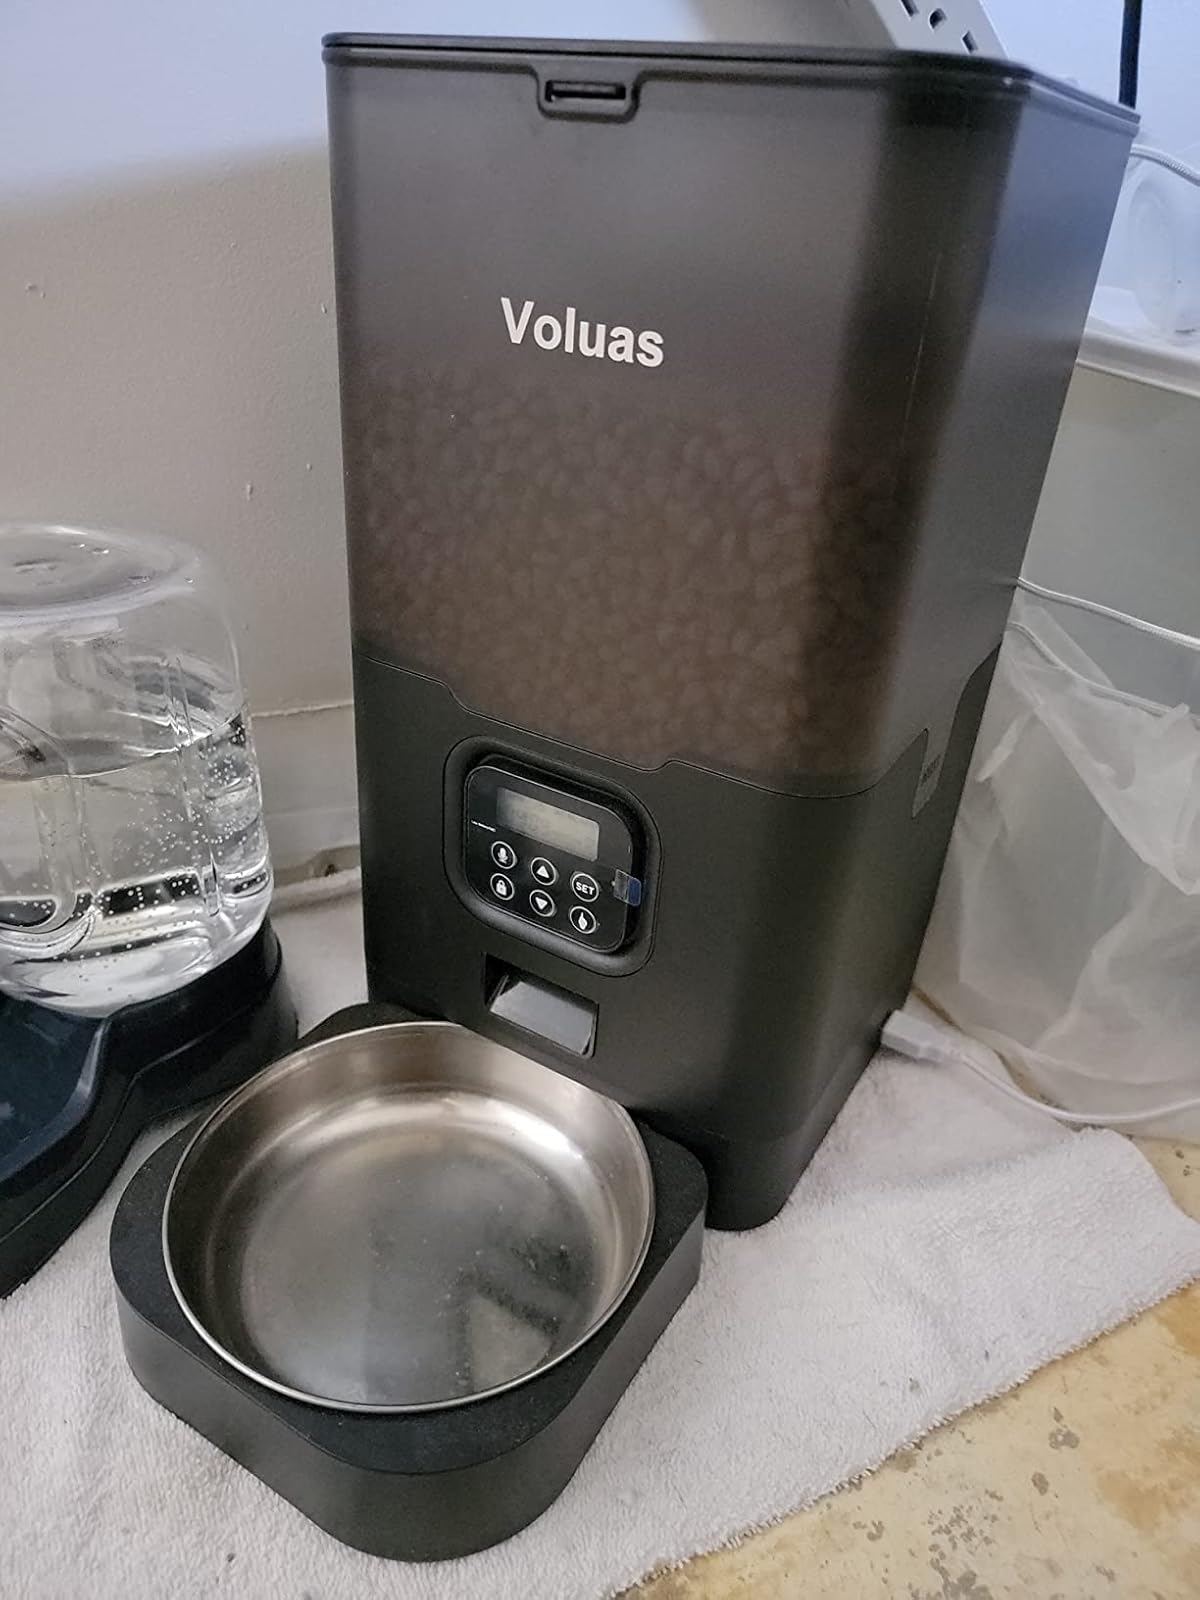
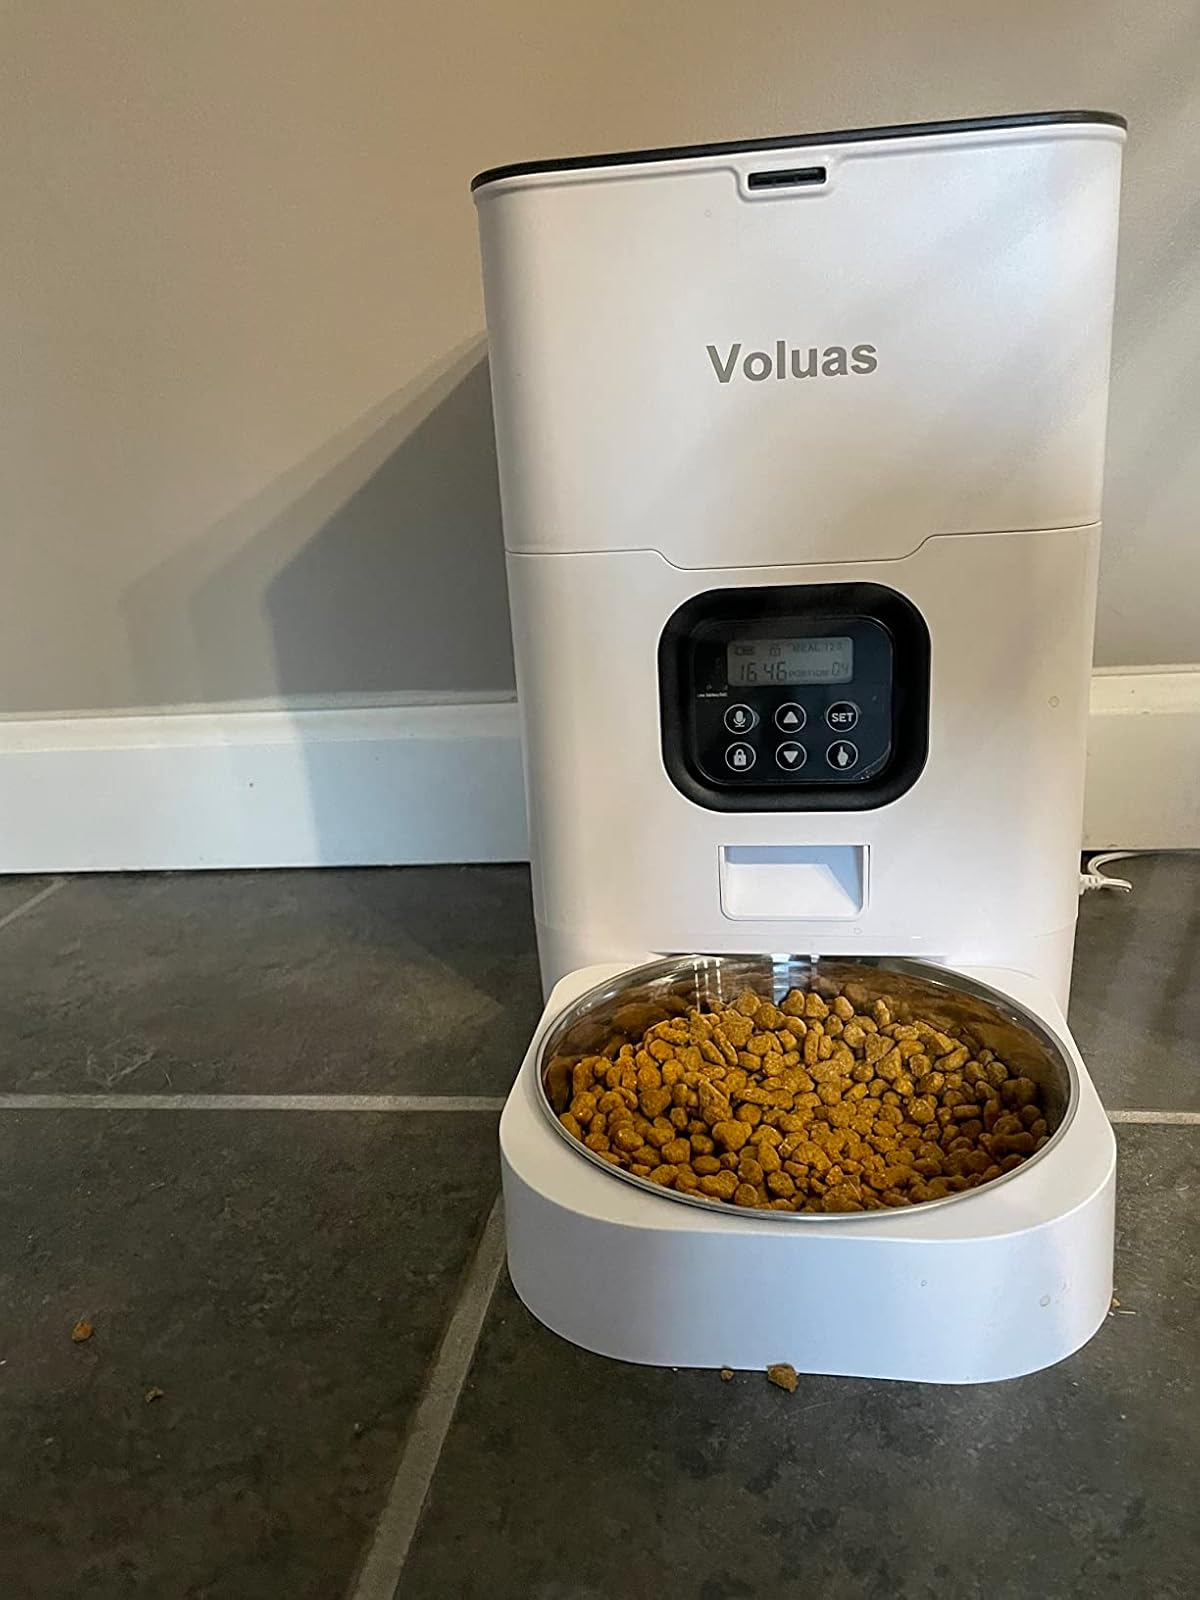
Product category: items_feeder
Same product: no